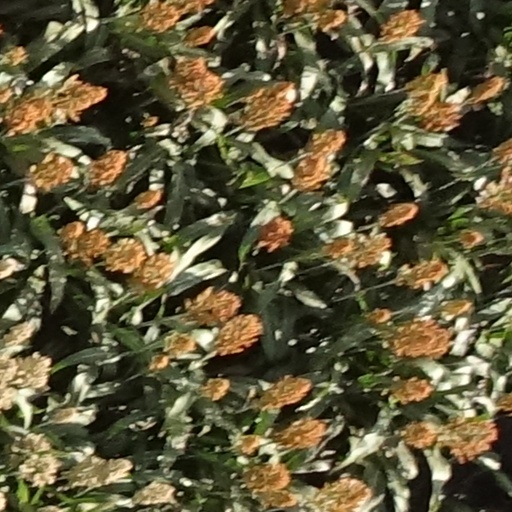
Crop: sorghum